Dawsonville, Georgia

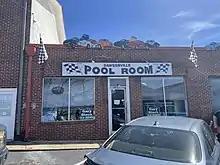
Dawsonville Pool Room

The city's community is known in auto racing circles for its long tradition of involvement in the sport; many racing skills originally developed as a consequence of moonshine activity in the area. Dawsonville celebrates this legacy each October with the annual "Mountain Moonshine Festival".